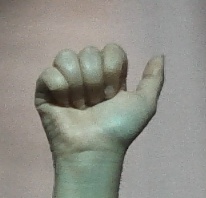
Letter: dhad